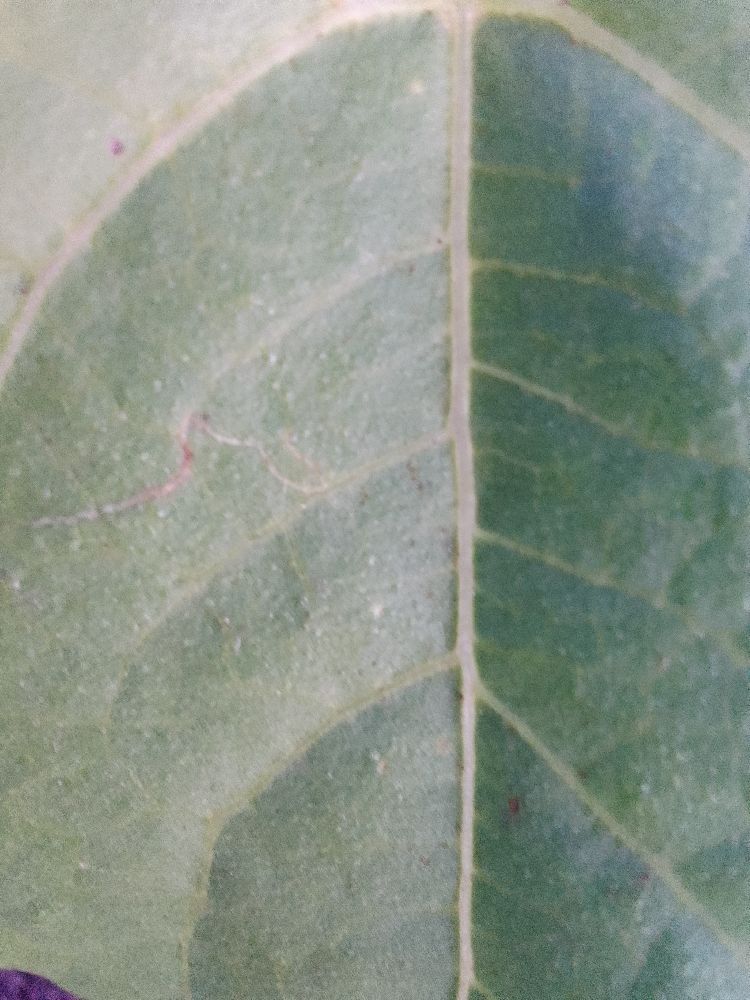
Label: healthy